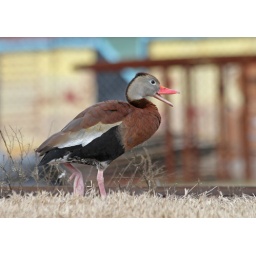
This guy was walking along the railroad tracks in Ocala....the background is a graffiti splashed passing train.